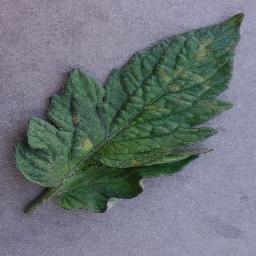
Label: Tomato___Leaf_Mold